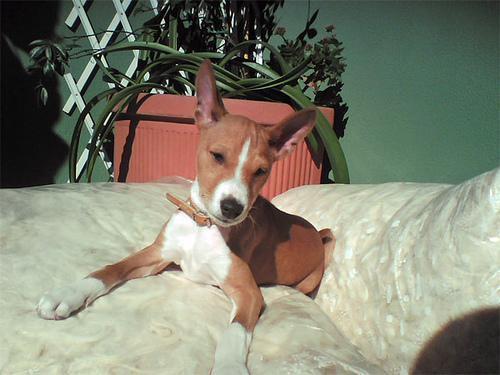
basenji